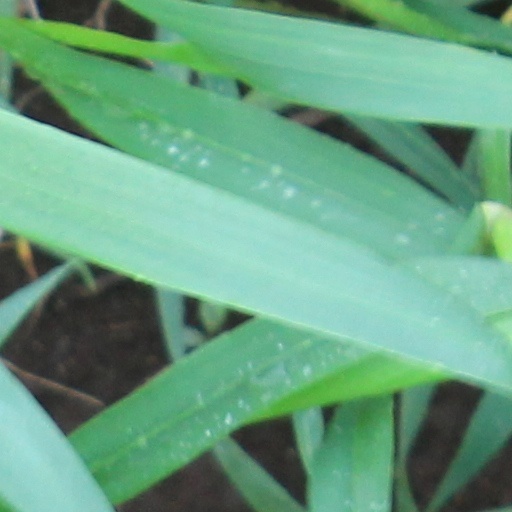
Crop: wheat